Lexington Medical Center

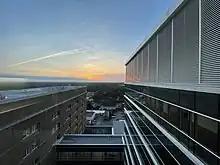
Image from the 12th floor of one of the towers at Lexington Medical Center.

A Duke Medicine affiliate, Lexington Medical Center began its complete cardiac care program in 2012. To date, the hospital has performed more than 600 open heart surgeries.